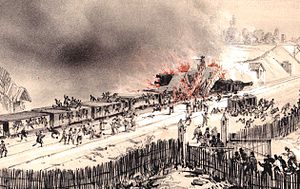
Meudon-ulykken
Meudon-ulykken
Ved Meudon-ulykken den 8. maj 1842 afsporedes et tog ved byen Meudon i Frankrig på den nyligt åbnede jernbane mellem Paris og Versailles. Ved ulykken omkom 55 passagerer, idet de fleste af dem indebrændte i de aflåste kupeer.